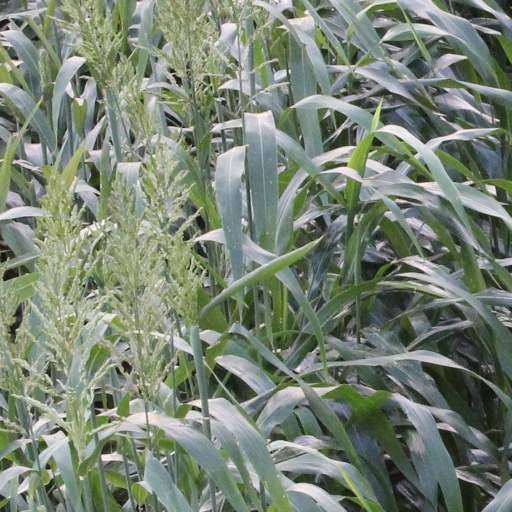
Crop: sorghum